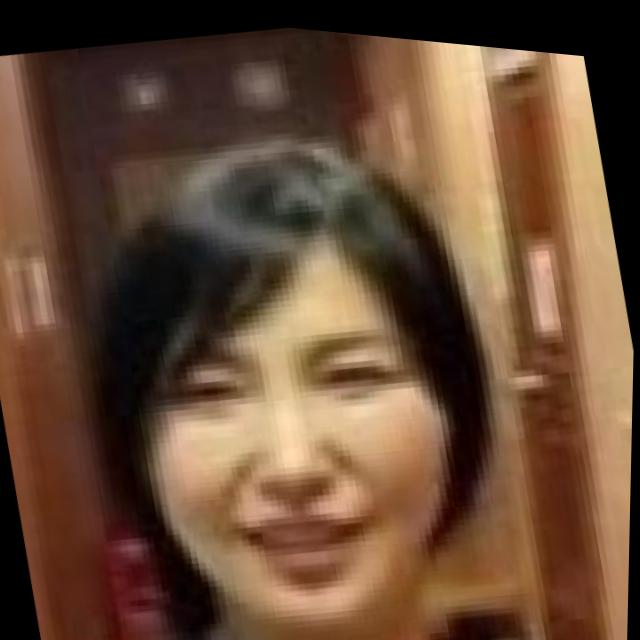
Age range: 45-64